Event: Nepal Earthquake
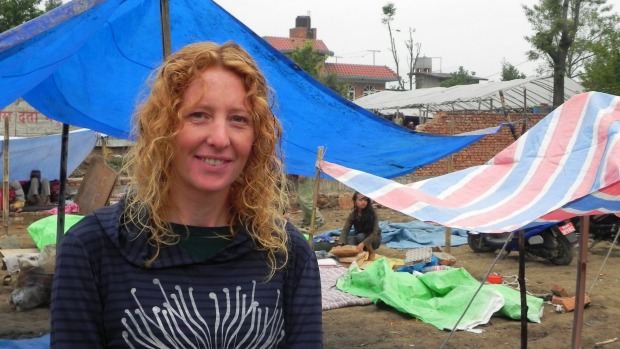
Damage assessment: no_damage